Muriel Bevis

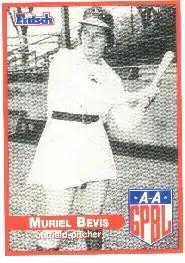

Muriel Bevis [″Breezy″] (October 7, 1928 – October 29, 2002) was an American outfielder and pitcher who played in All-American Girls Professional Baseball League during the 1950 season. Bevis batted and threw left-handed. She was born in Corona, Queens, New York City.